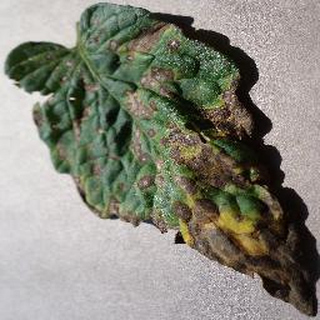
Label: tomato_early_blight